José Serrano (footballer, born 1981)

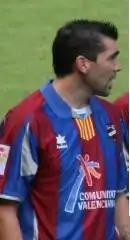
Serrano in action for Levante in 2007

José Manuel Serrano Arenas (born 17 March 1981) is a Spanish former footballer who played as a defender.